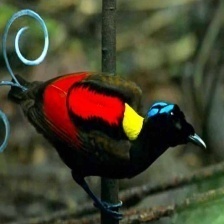
Species: WILSONS BIRD OF PARADISE
Scientific name: CICINNURUS RESPUBLICA